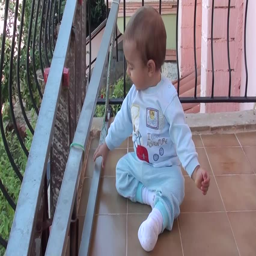
child sits on the balcony